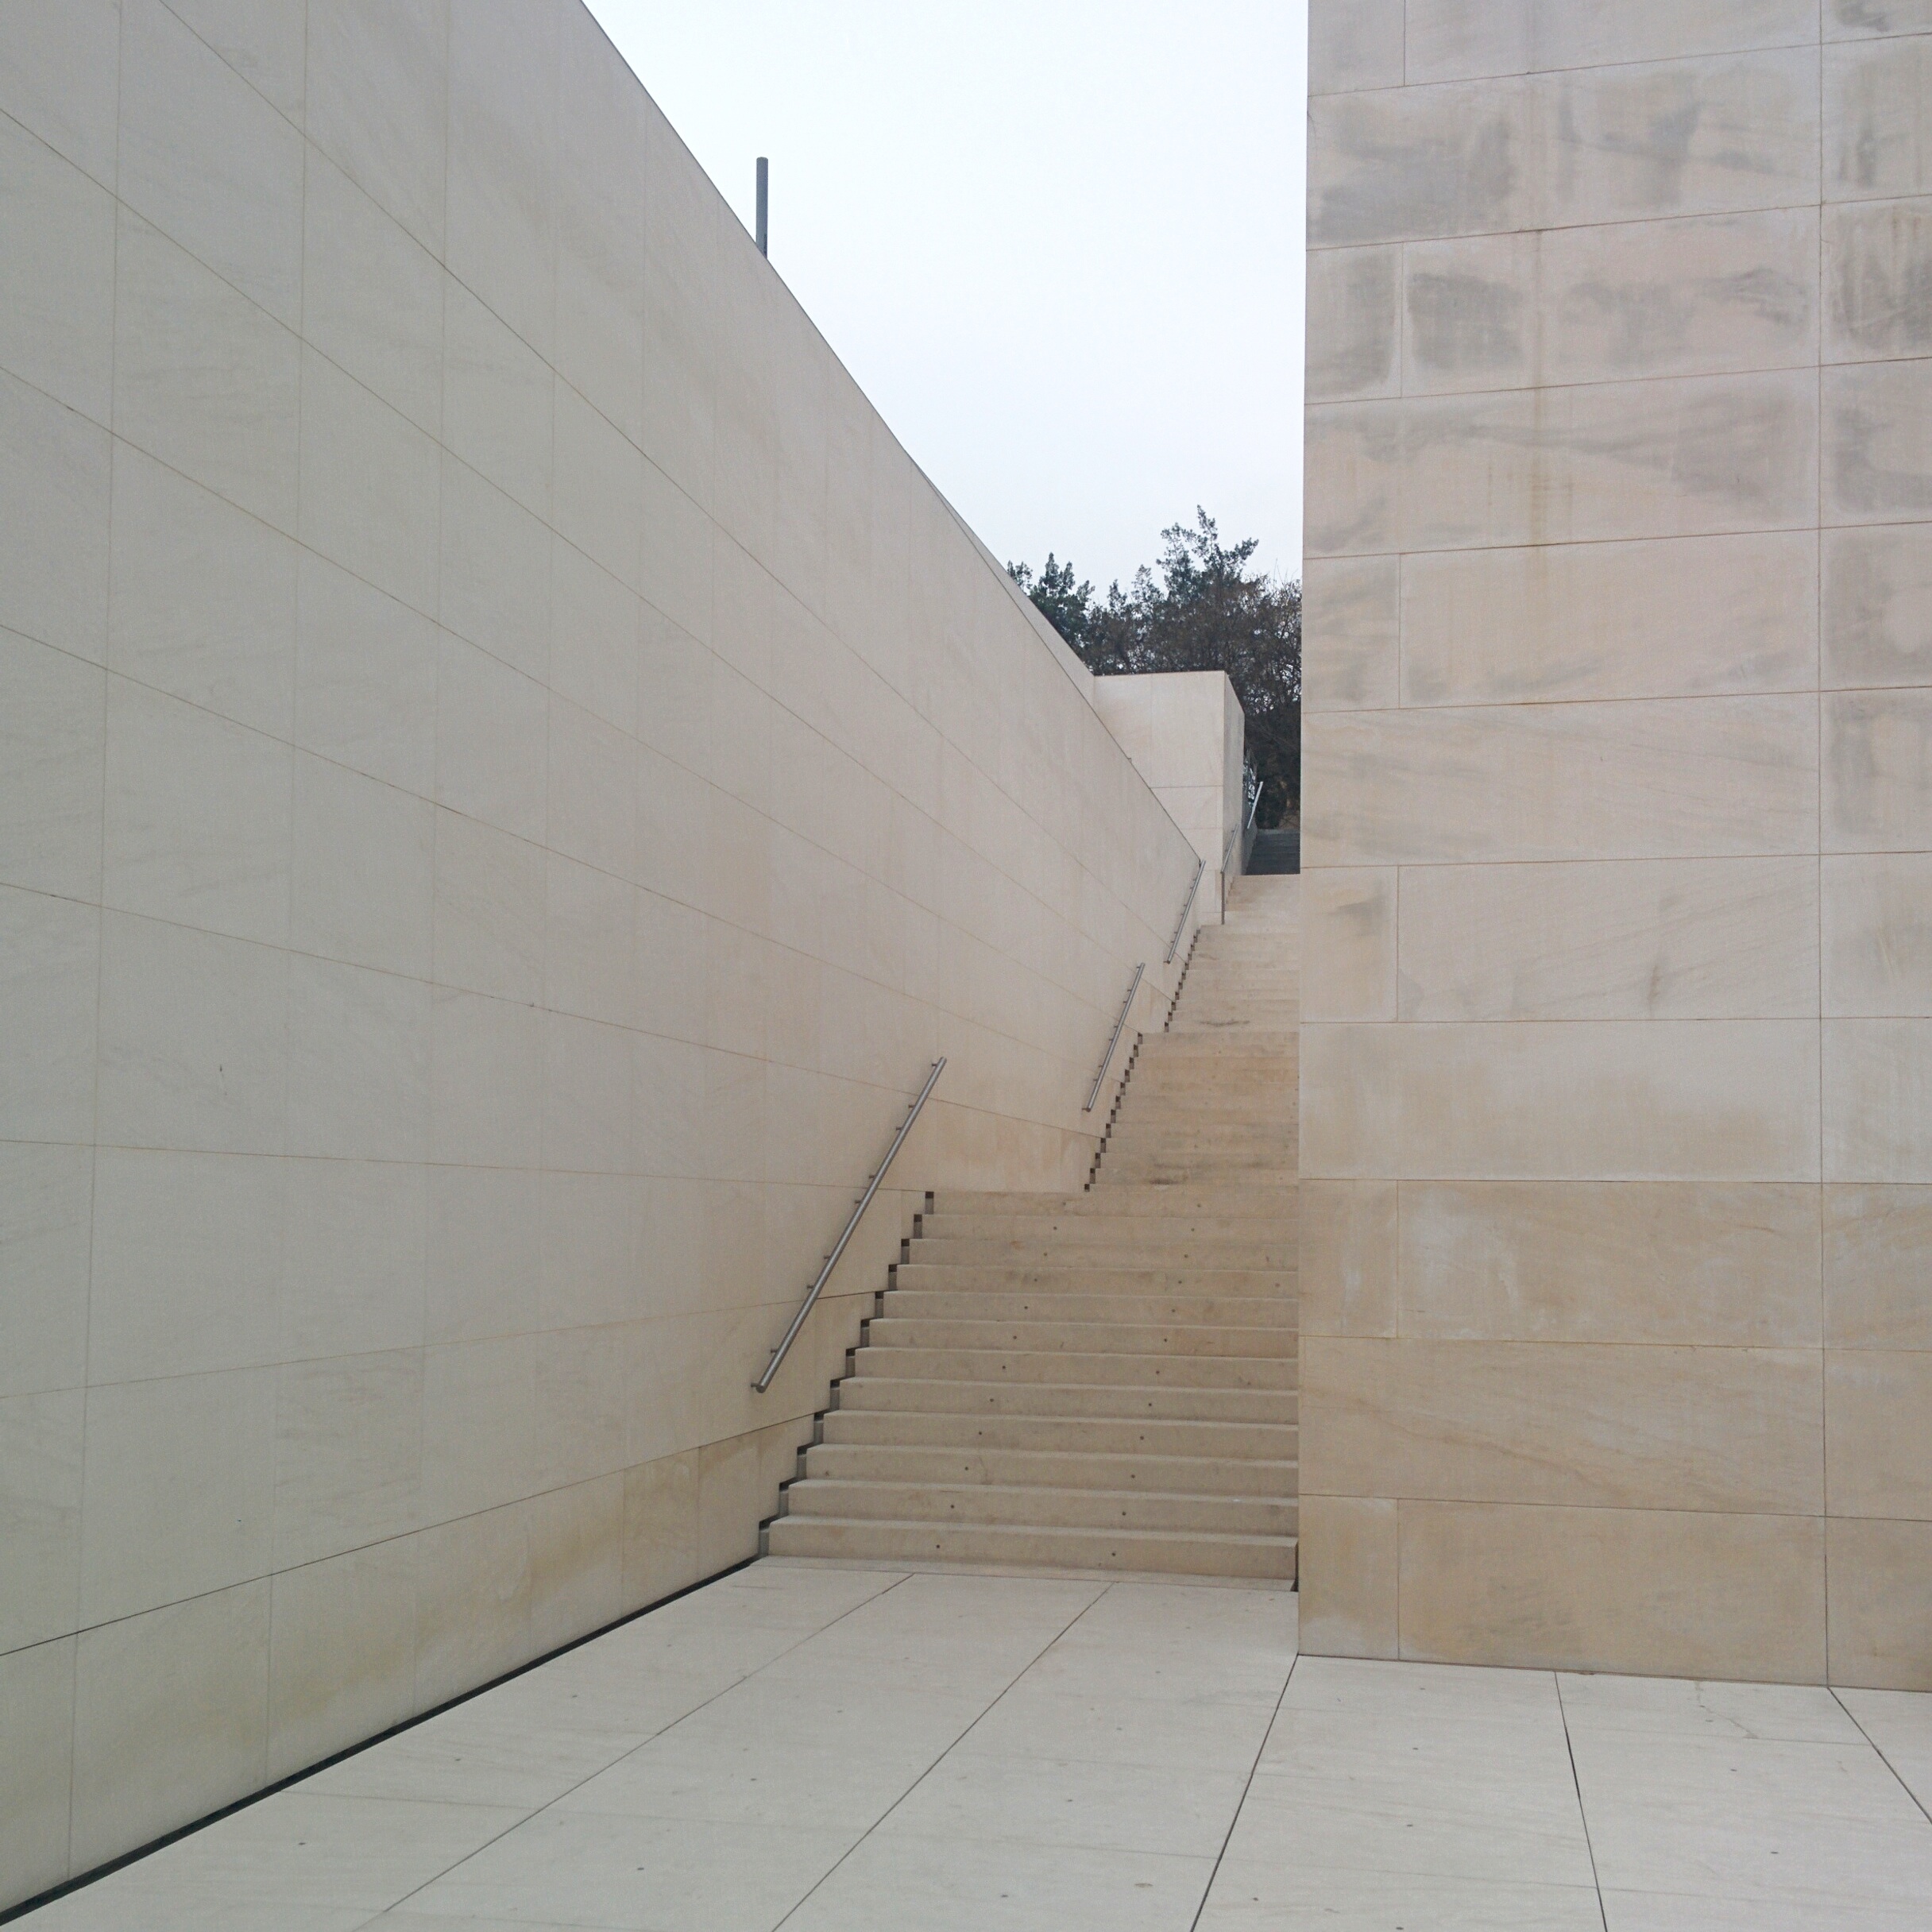
architecture, wood, house, floor, wall, facade, property, tile, concrete, brickwork, flooring